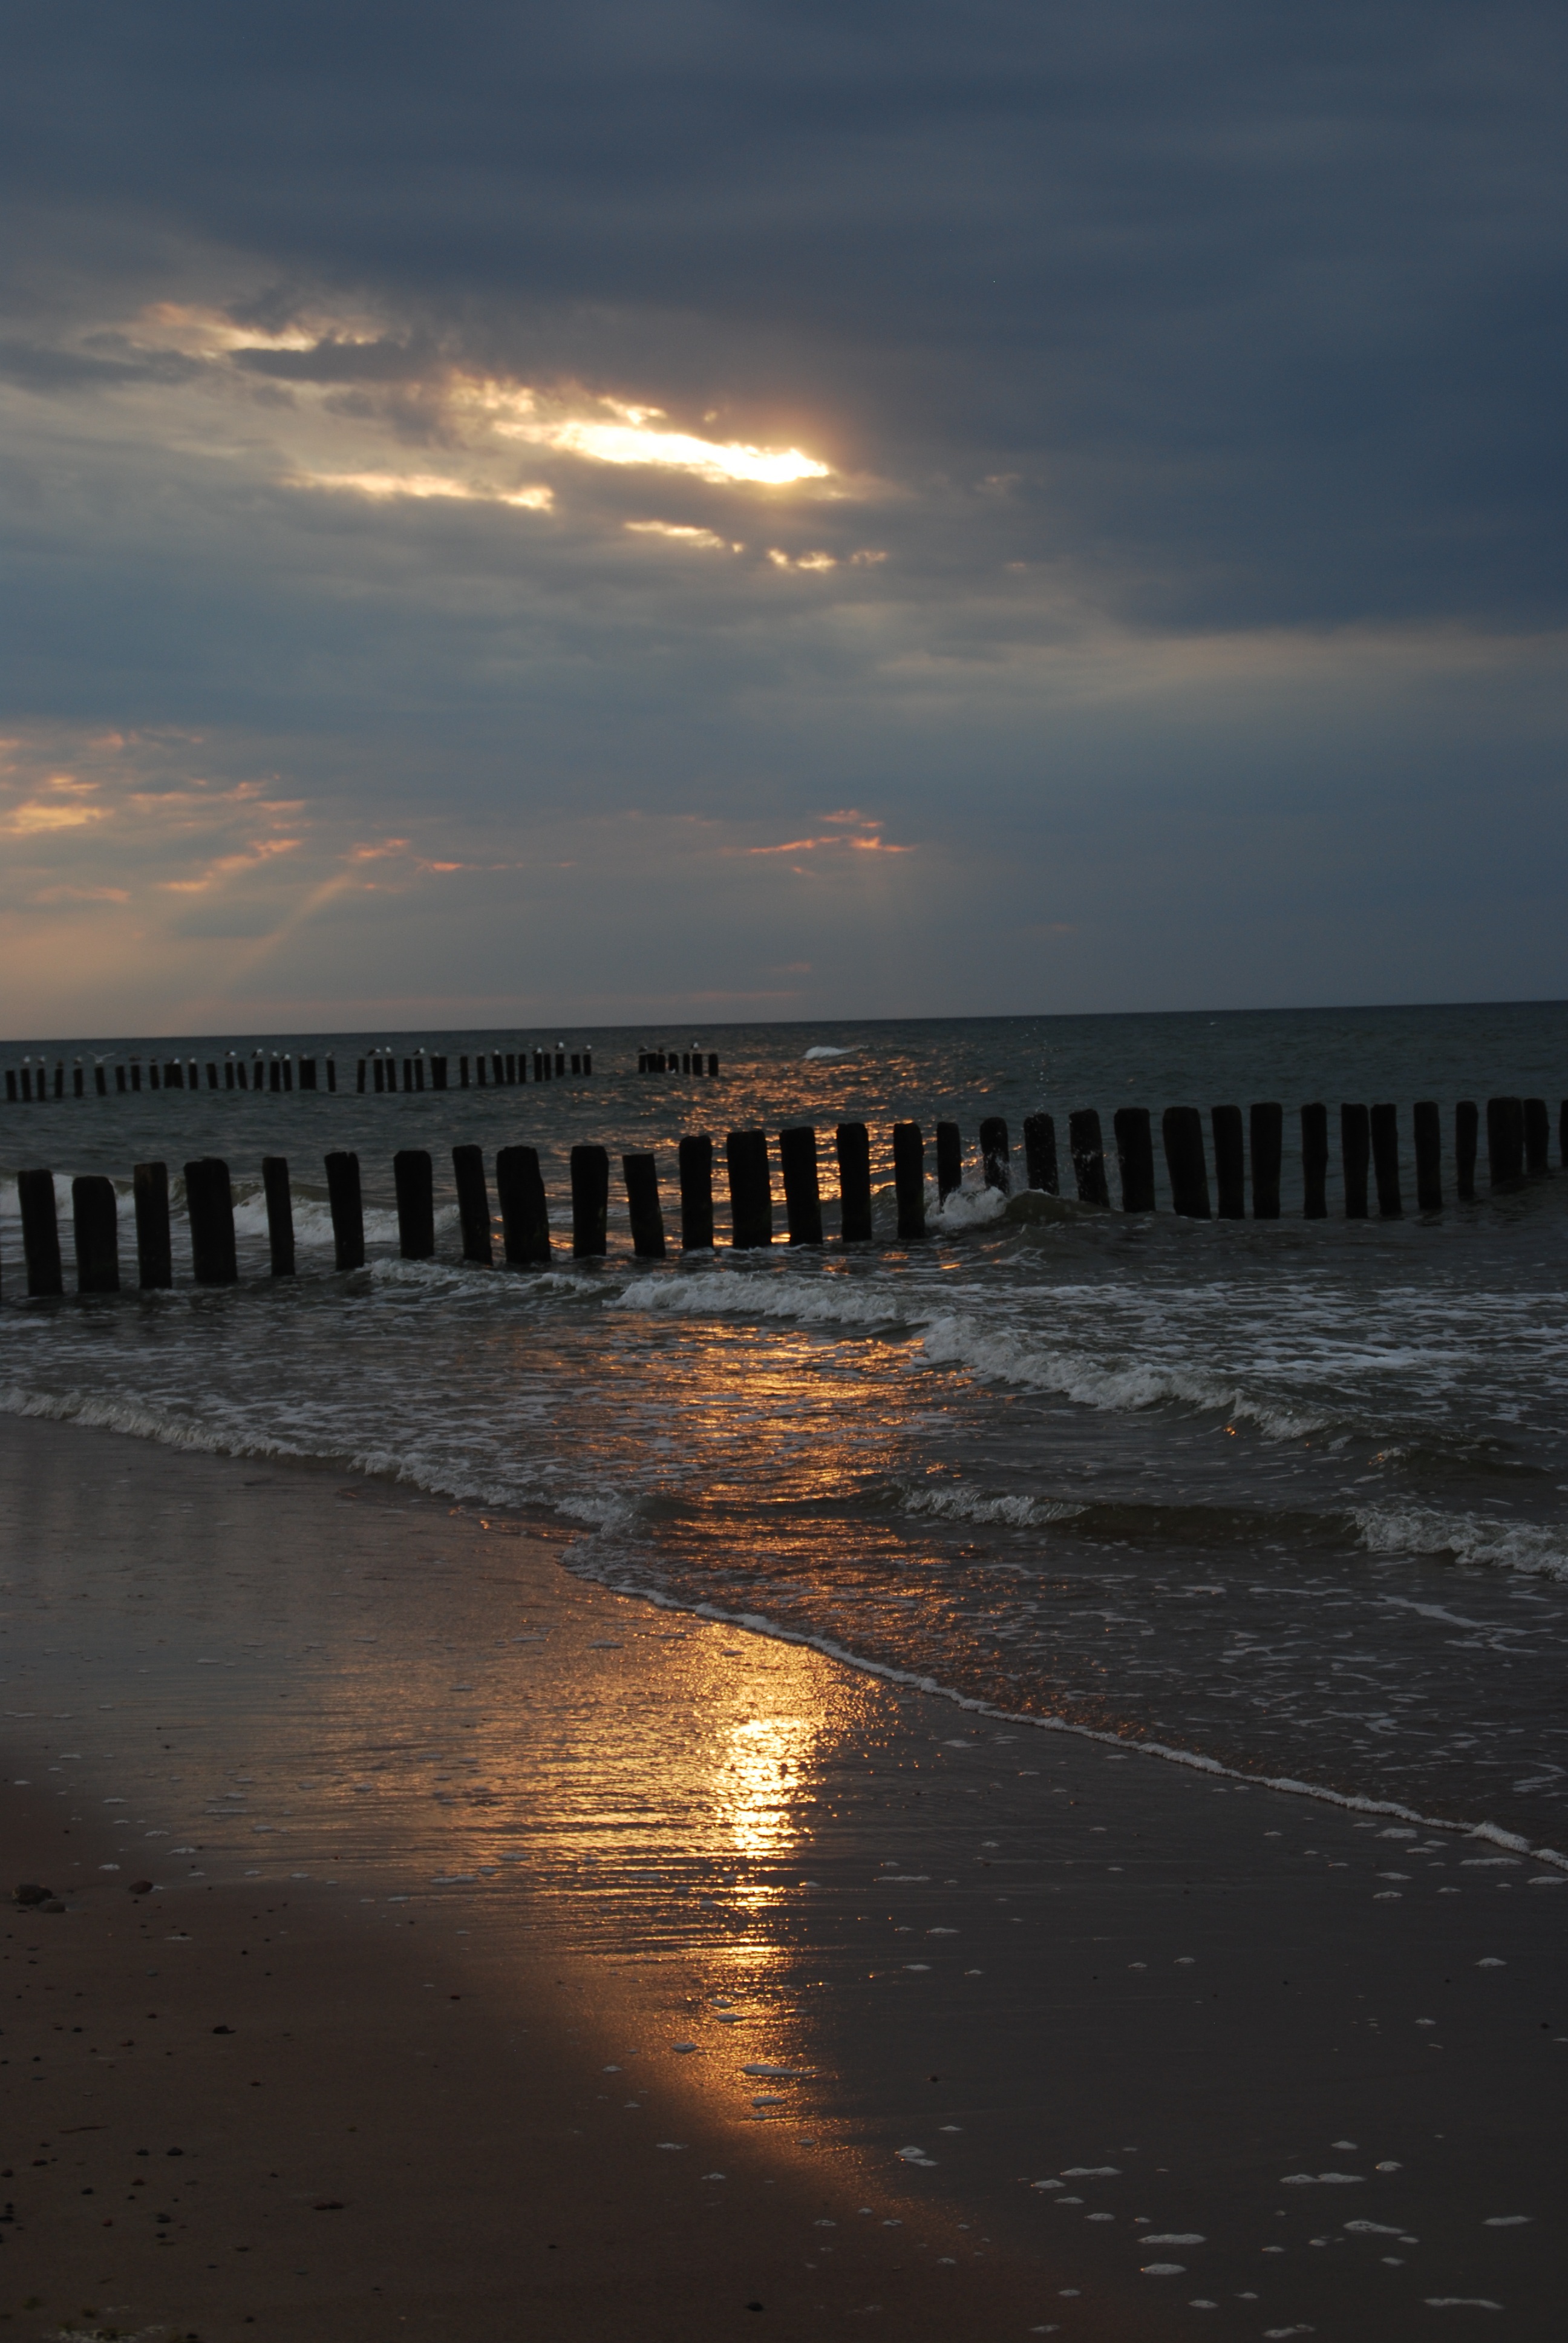
beach, sea, coast, sand, ocean, horizon, cloud, sky, sun, sunrise, sunset, sunlight, morning, shore, wave, dawn, pier, dusk, evening, reflection, bay, body of water, west, breakwater, the coast, the baltic sea, the coast of the baltic sea, wind wave